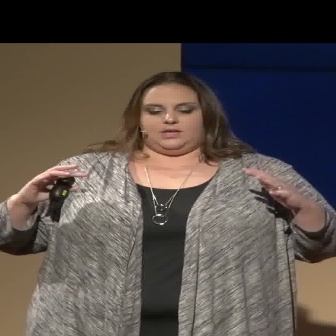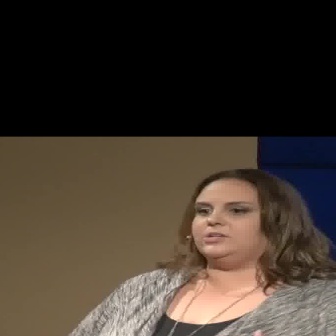
  Please identify the target specified by the bounding box [129,70,214,155] in the first image and locate it in the second image. Return the coordinates in [x_min,y_min,x_max,y_max] format.
Answer: [188,168,290,270]